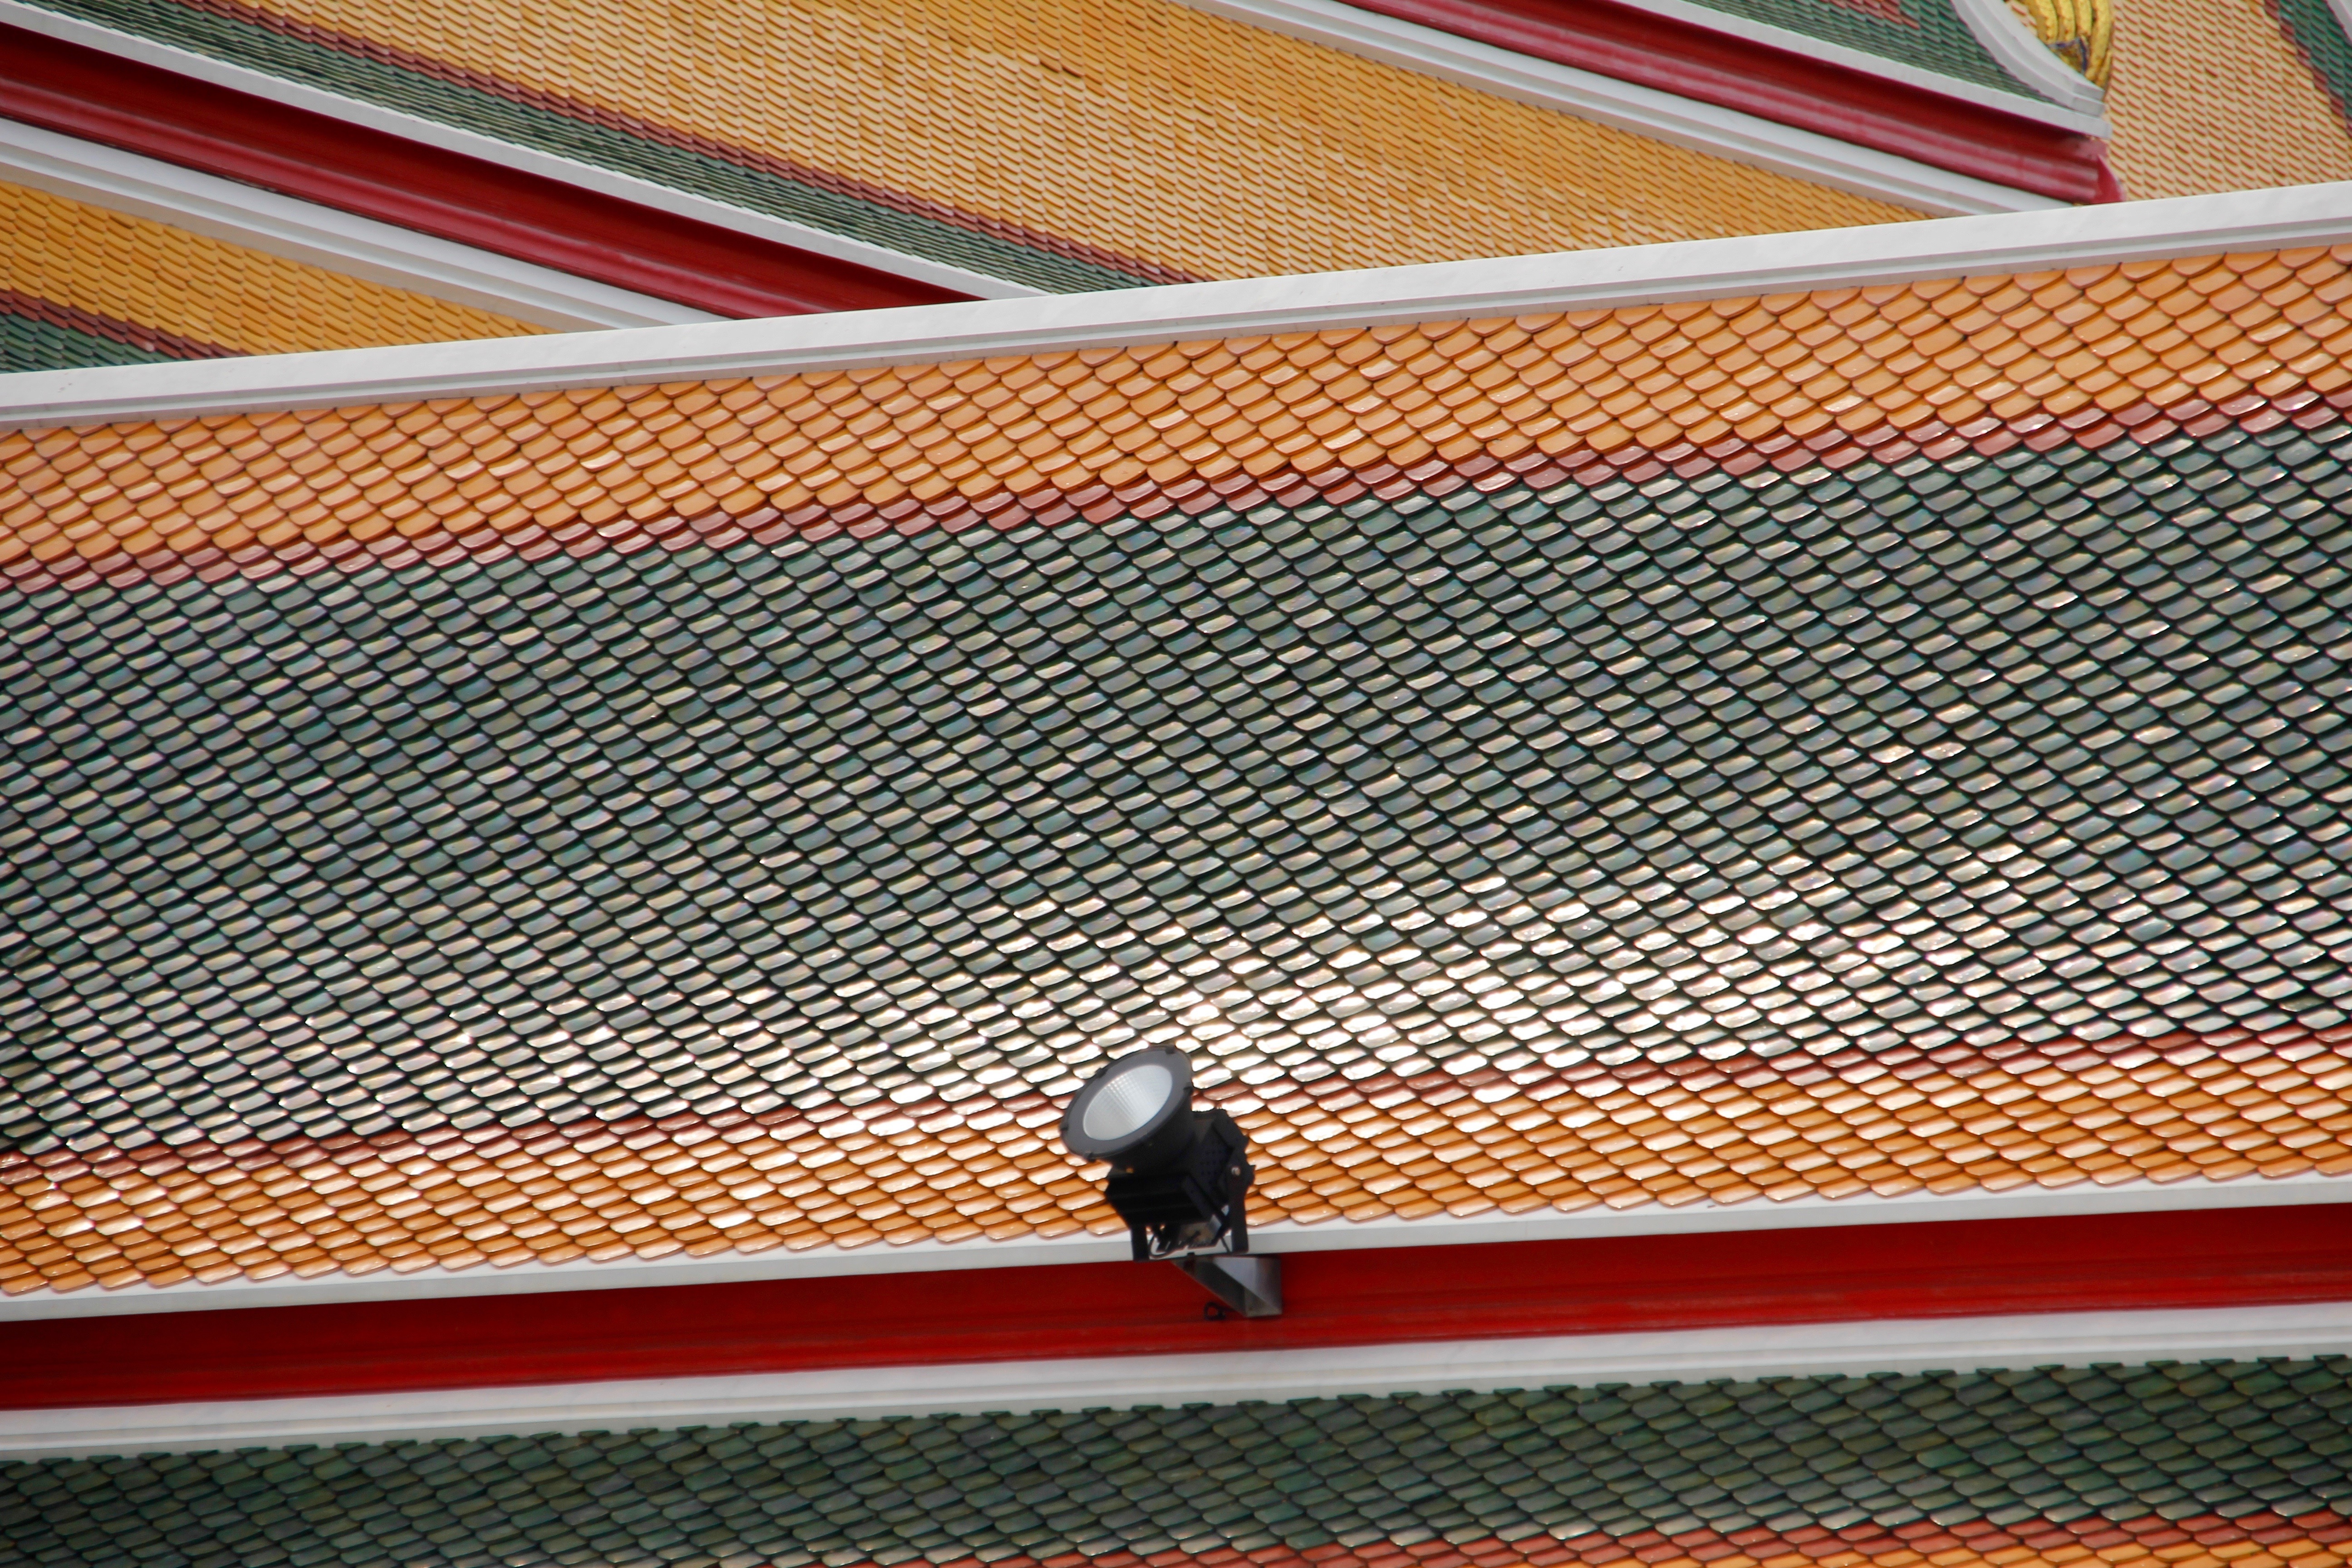
architecture, structure, roof, building, palace, decoration, buddhism, asia, colorful, stadium, thailand, ornament, temple, net, bangkok, thai, pagoda, southeast, flooring, royal palace, roof ornament, string instrument, sport venue, window covering